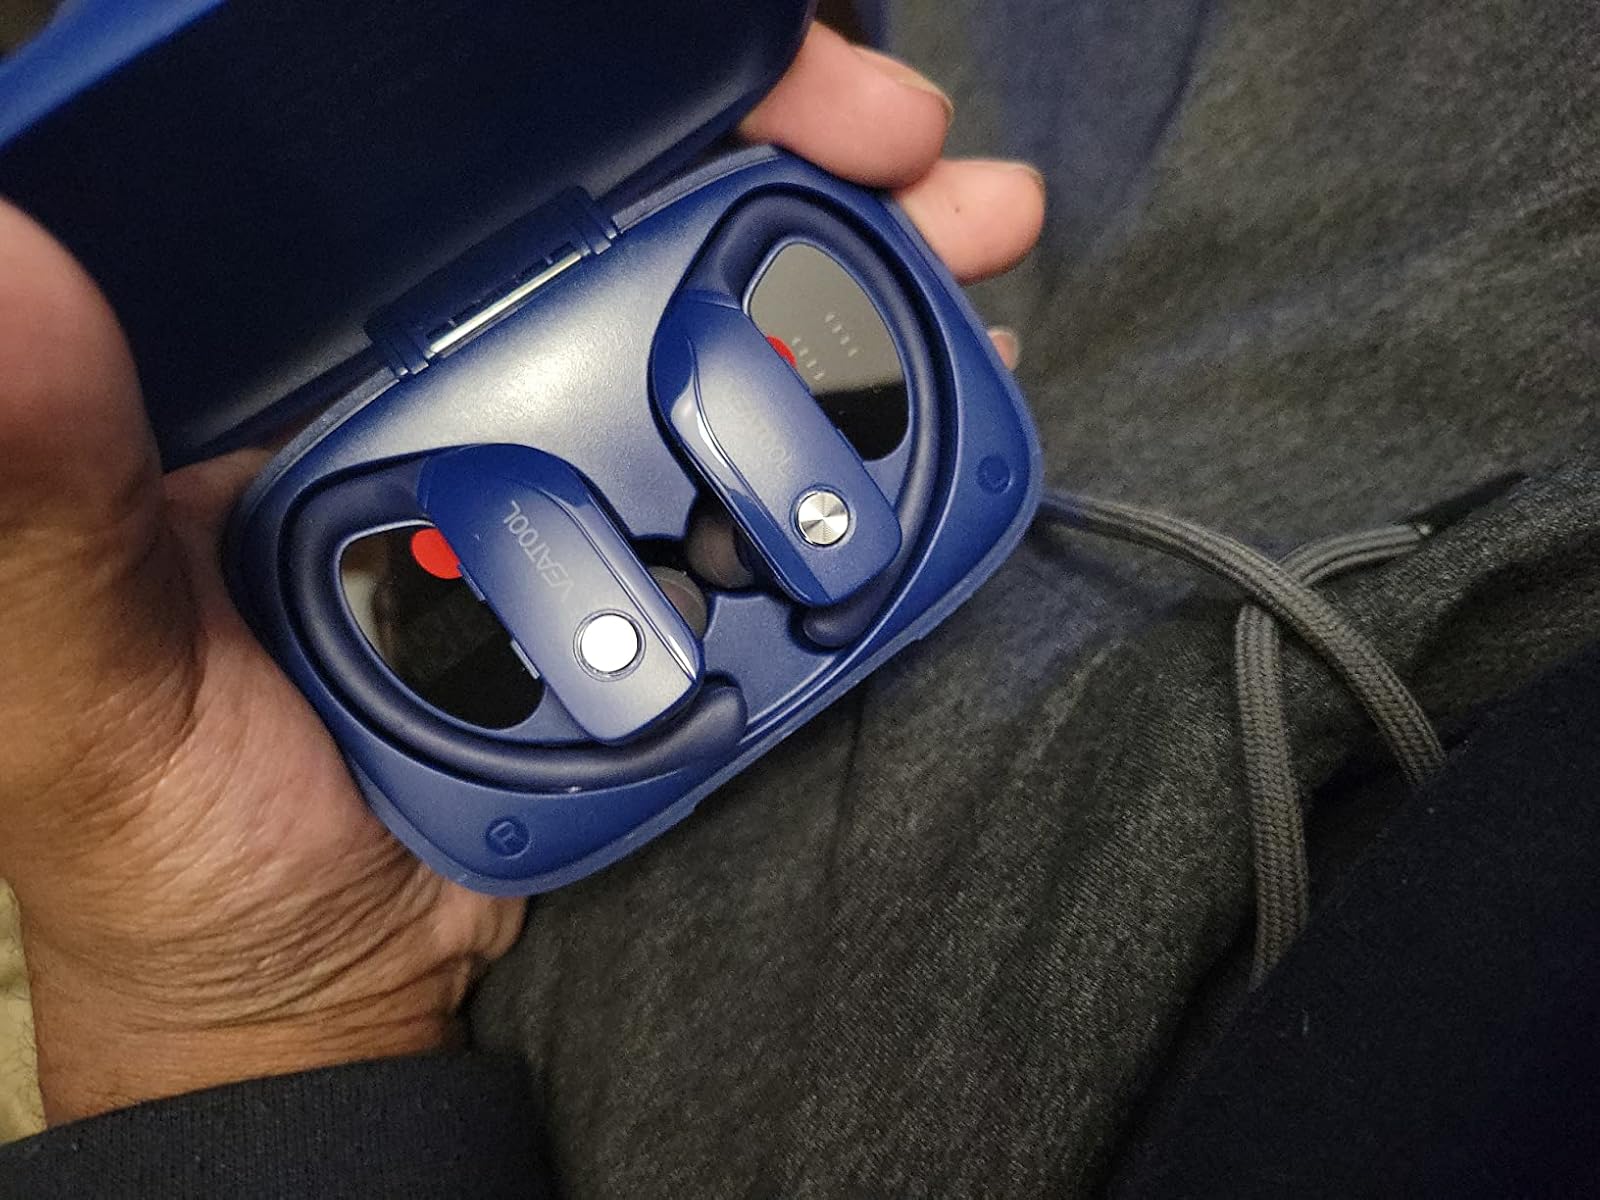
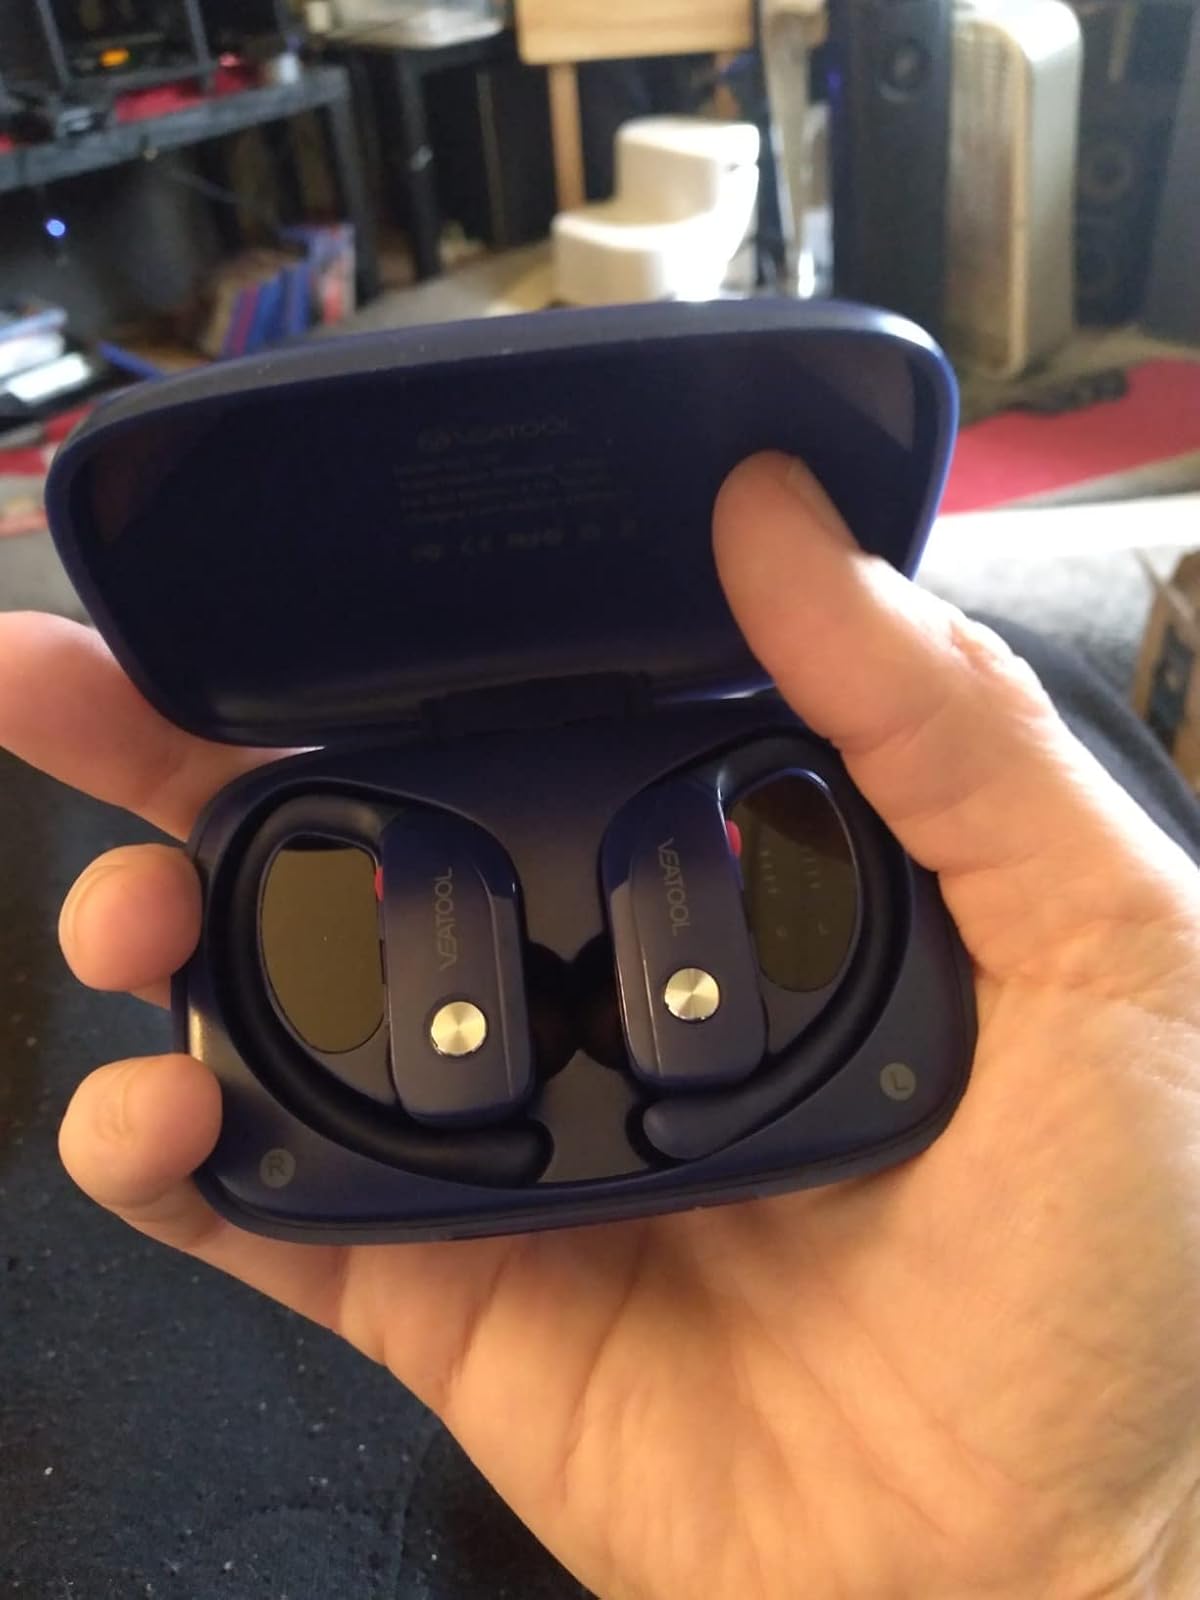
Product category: earbuds
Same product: yes